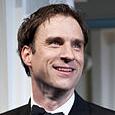
Age: 42